El Zorro (wrestler)

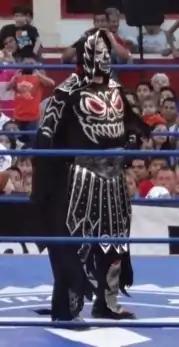
Martínez as La Parka Negra in March 2013

On December 2, 2012, at "Guerra de Titanes", Martínez made his debut as the masked "La Parka Negra", the "rudo" counterpart of La Parka, in a six-man tag team match, where he, Pentagón Jr. and Silver King, were defeated by La Parka, Octagón, Octagón Jr. The storyline rivalry between La Parka Negra and La Parka heated up during AAA's first television taping of 2013 on January 18, when La Parka Negra and El Hijo del Perro Aguayo defeated La Parka and Cibernético in a No Disqualification match, during which La Parka Negra bloodied his rival after hitting him with a light tube.